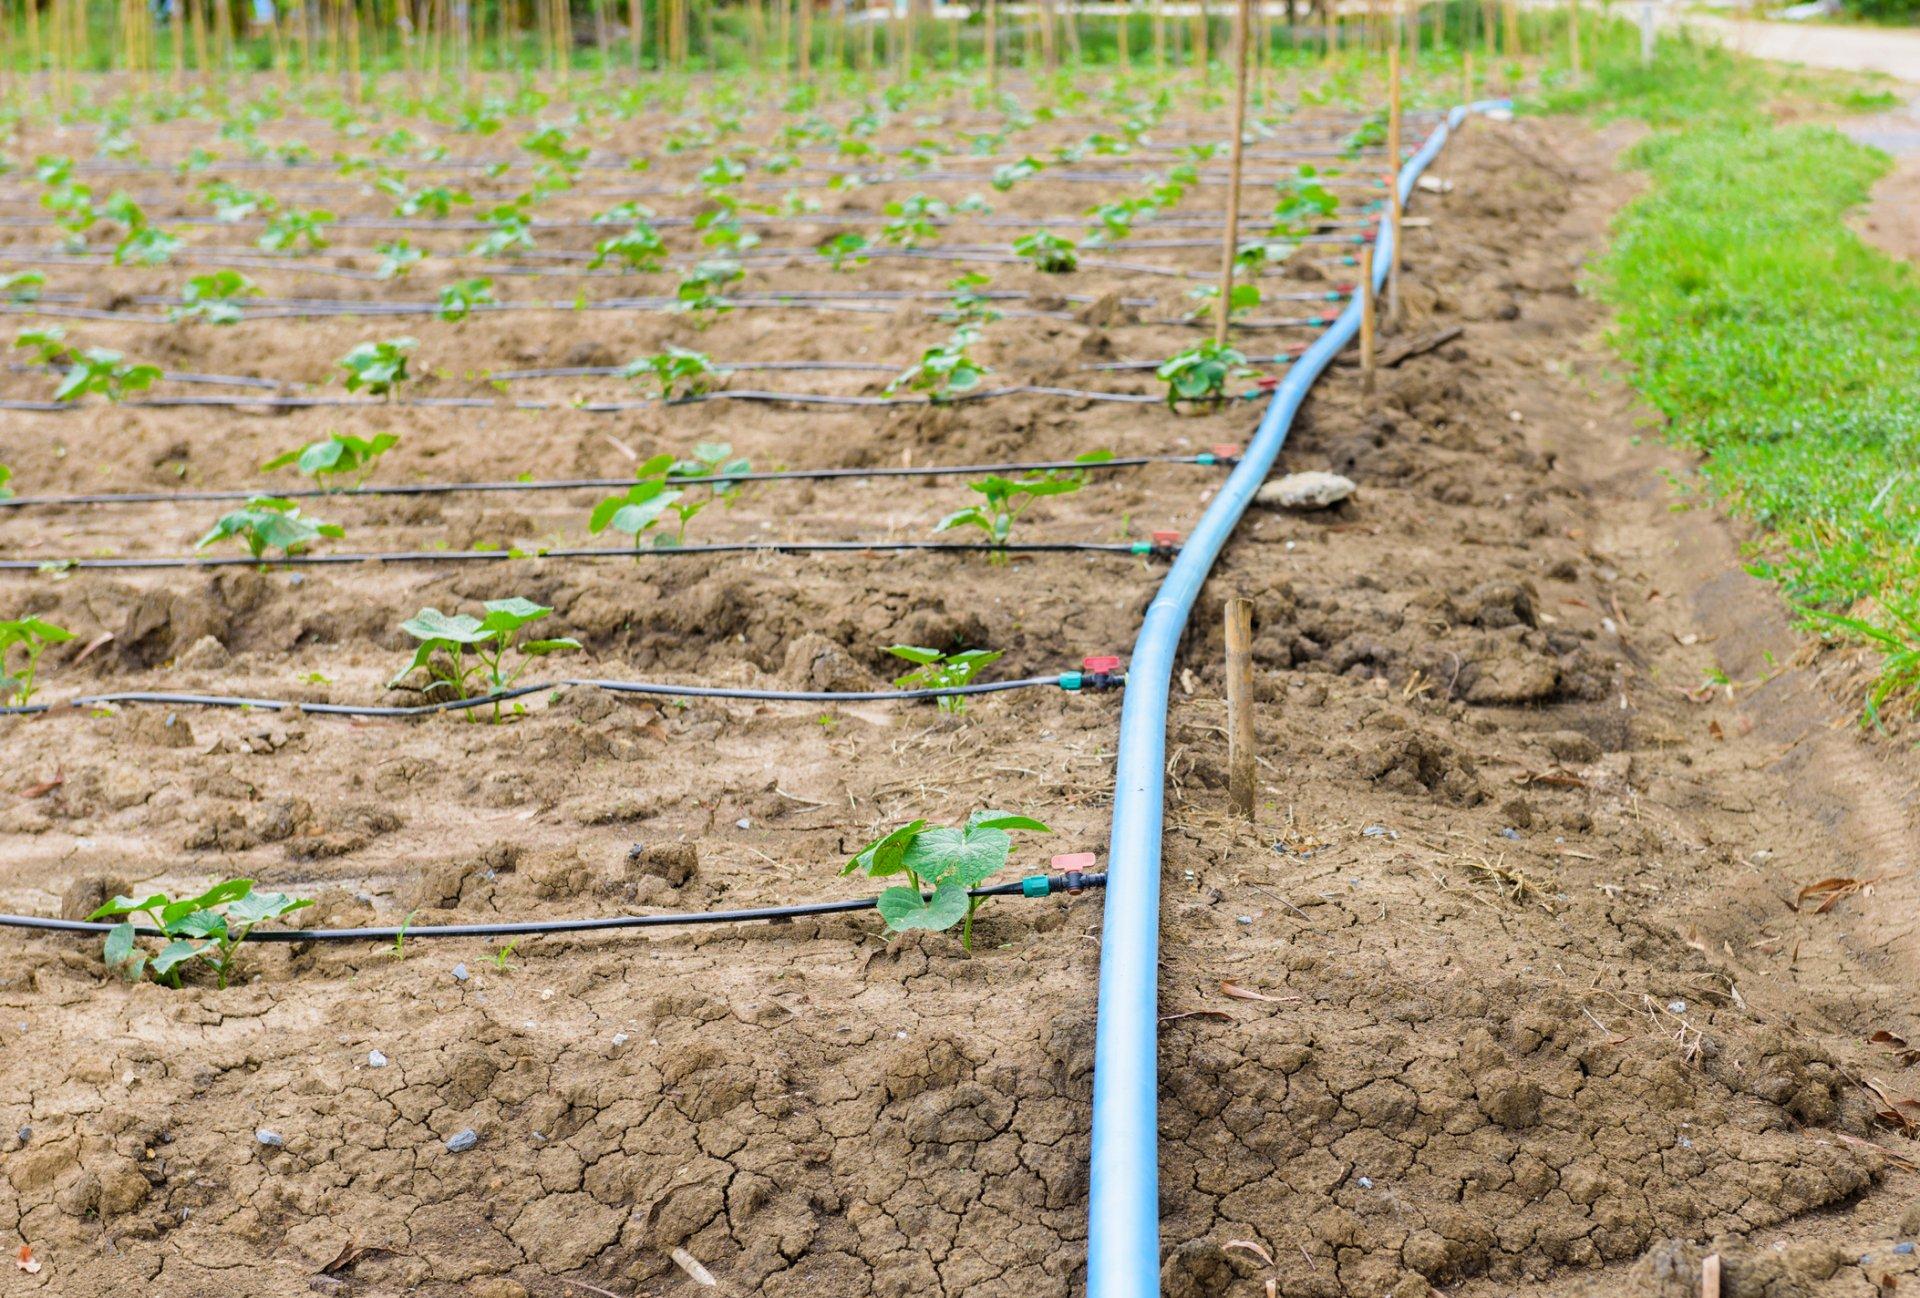
Mifumo ya umwagiliaji iliyofungwa mahususi katika shamba la mazao, huku ikiwa imetobolewa matundu madogo madogo, yanayosaidia kunyunyiza maji katika miche pamoja na mbegu za mazao zilizopandwa katika mashamba ya mimea yaliyokua vizuri.